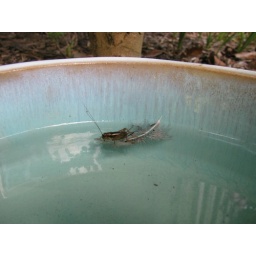
Grasshopper hitching a ride on a feather in the bird bath